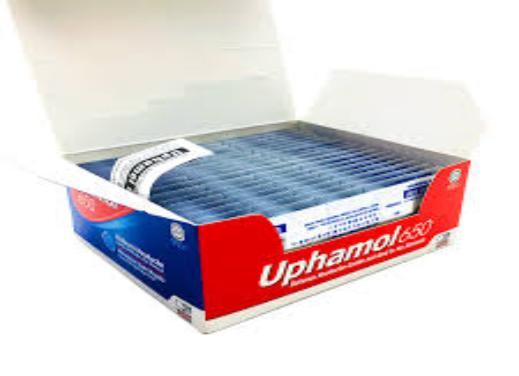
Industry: Medical